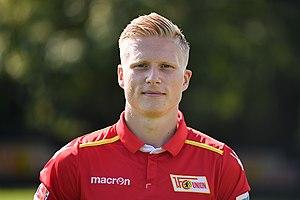
Kristian Majdahl Pedersen est un footballeur danois né le 4 août 1994 à Ringsted.